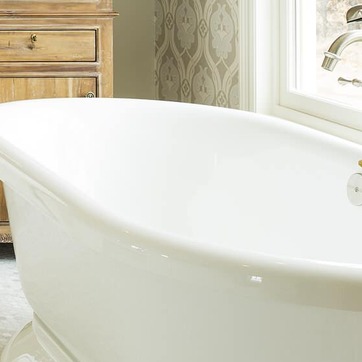
Material: ceramic